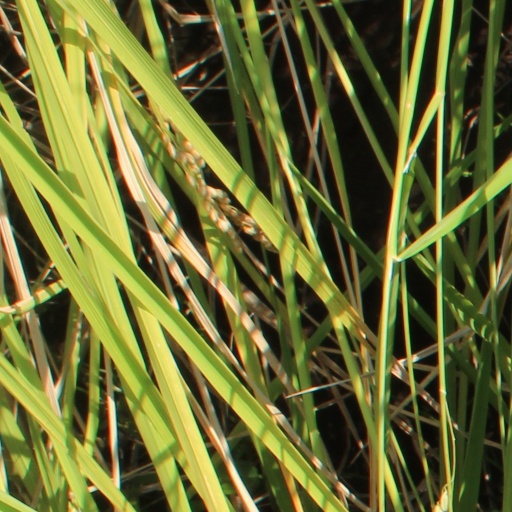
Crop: rice